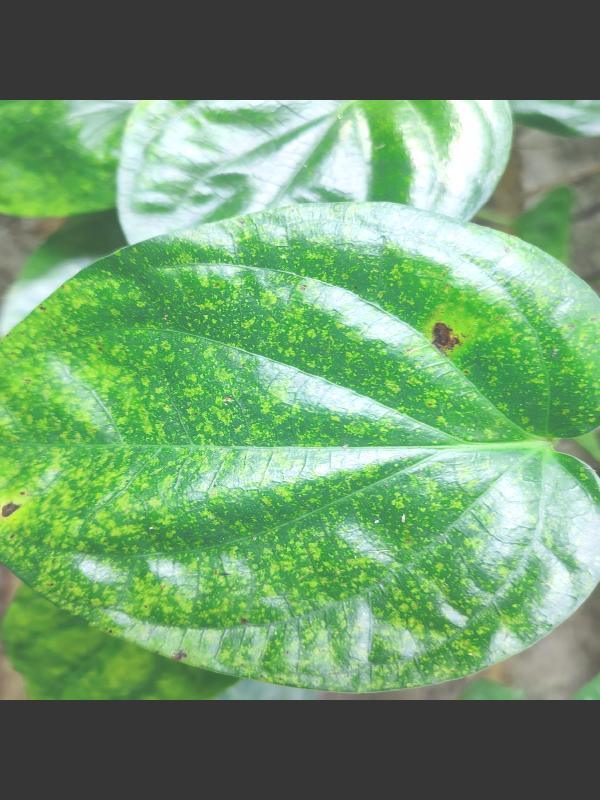
Label: Bacterial_Leaf_Disease